Anya Amasova

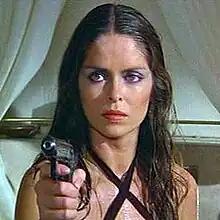
Barbara Bach as Anya Amasova

Major Anya Amasova, also known as Soviet Agent XXX of the KGB, is a fictional character in the 1977 James Bond film "The Spy Who Loved Me", portrayed by Barbara Bach.